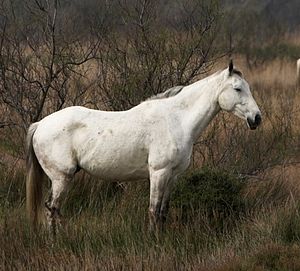
Camargue
En Camarguehest
Camargue er en hesterace, altid skimler, der hører hjemme i Rhône-deltaet i Sydfrankrig. Det er en gammel race, som menes at være efterkommer af de forhistoriske heste, man har fundet rester af i Solutré. Den har visse ligheder med de heste, der er malet i Lascaux-grotten for ca. 15.000 år siden, især i hovedets form. Den blev påvirket af berberen, som kom fra Nordafrika under maurernes invasion, men har siden ikke været påvirket på grund af deres habitats isolation.